Pleinfeld

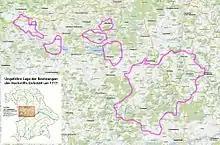
Map of the Bishopric of Eichstätt with its exclaves Herrieden, Ornbau, Spalt, Pleinfeld und Abenberg

The origins of the town date back to the 7th century. Pleinfeld was first mentioned in 770. In medieval and early modern period Pleinfeld was part of Prince-Bishopric of Eichstätt and remained under their jurisdiction until the late 18th century. During the Thirty Years' War the population decreased very sharply. Pleinfeld becomes part of Bavaria in 1803 by the process of mediatisation. The train station was opened at 1 October 1849. Parts of Pleinfeld were damaged in April 1945 by an Allied bombing raid, but large parts of the old town remained undamaged. The reorganisation of communities in Bavaria between 1972 and 1978 meant that Pleinfeld came in charge of the previously independent surrounding villages, enlarging the town in size and population. The Franconian Lake District has made Pleinfeld a tourist destination in 21st century.